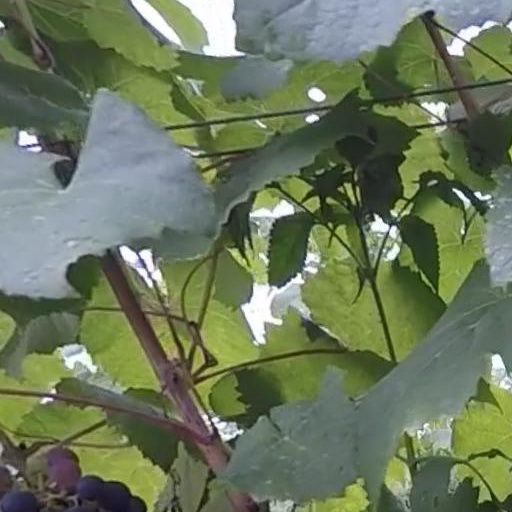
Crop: grape